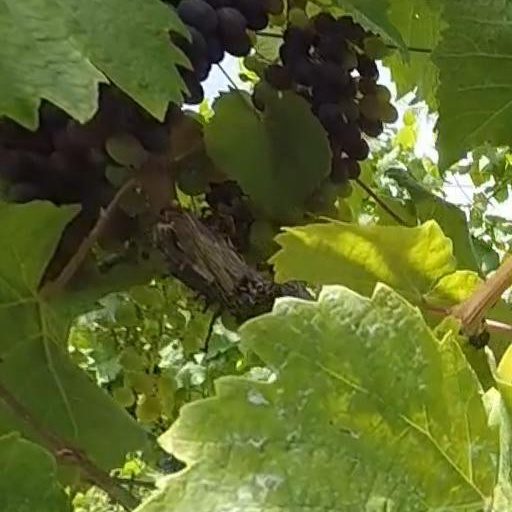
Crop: grape